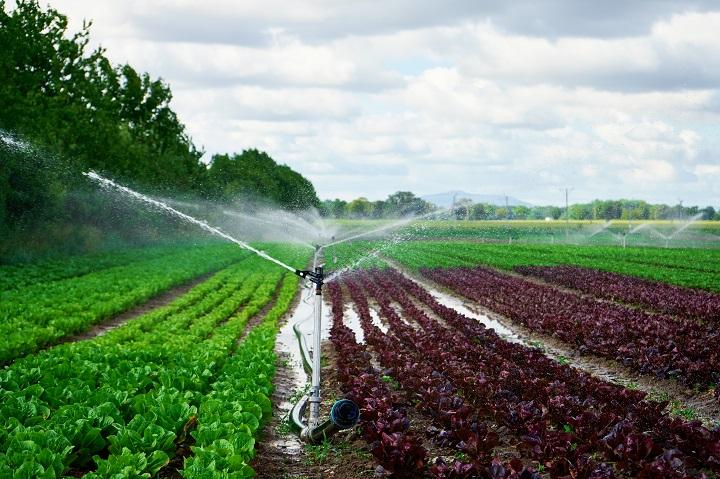
Shamba kubwa la kilimo la mfumo la kisasa ambapo dawa za kunyunyuzia maji, zinarusha maji juu ya mimea iliyopangika vizuri katika mistari mirefu huku upande mmoja ukiwa na mimea ya kijani kibichi na upande mwengine ukiwa na mimea ya rangi nyekundu iliyokolea. Chini ya anga lenye mawingu meupe na miti mirefu ya kijani kibichi inaonekana kwa mbali.